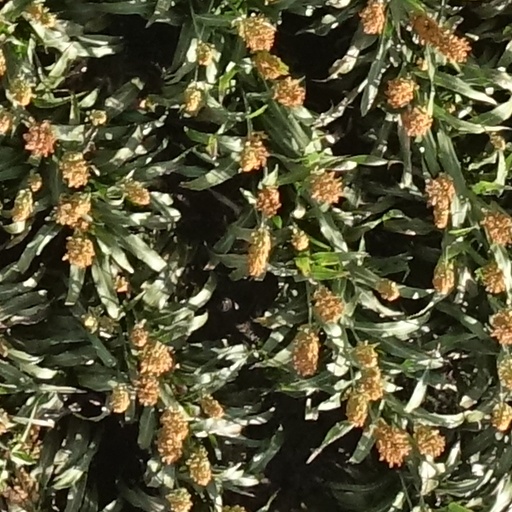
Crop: sorghum